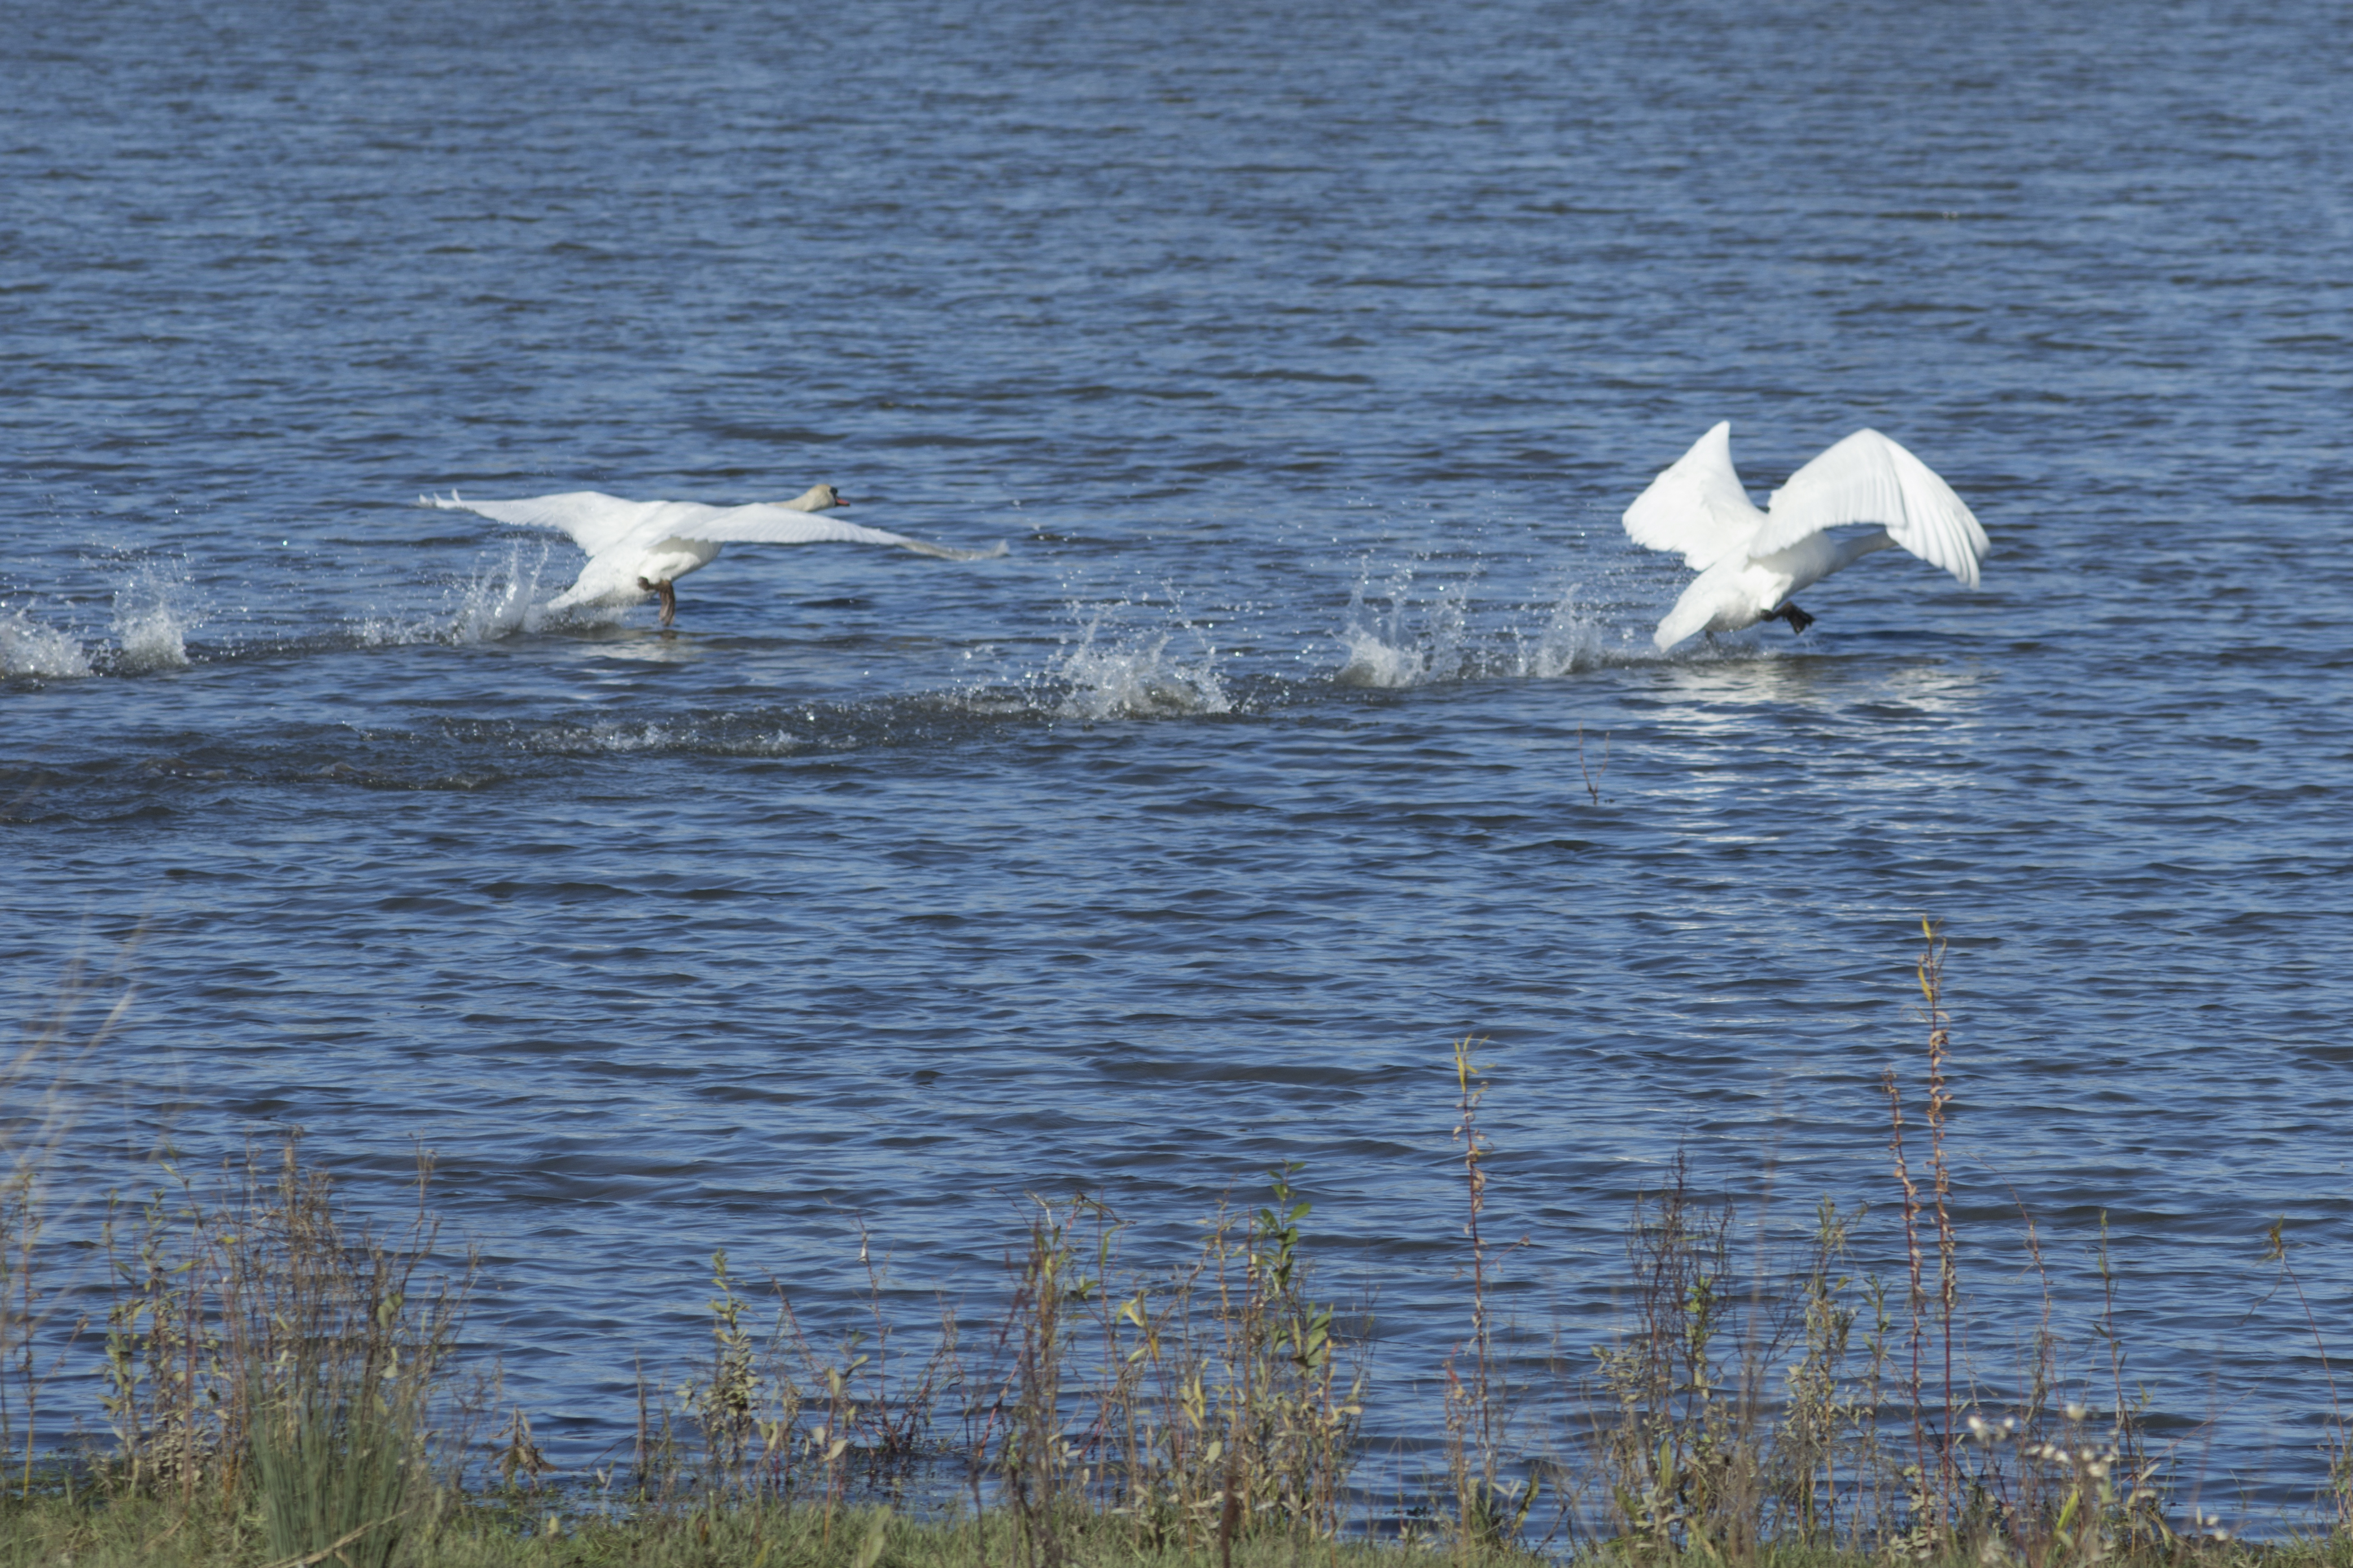
sea, nature, outdoor, bird, photography, seabird, nikon, swan, nederland, netherlands, zuidholland, outdoorphotography, vertebrate, water bird, tundra, paulvandevelde, pdvandevelde, padagudaloma, natuurfotografie, dordrecht, biesbosch, hollandse, zwanen, swannederlandinfotos